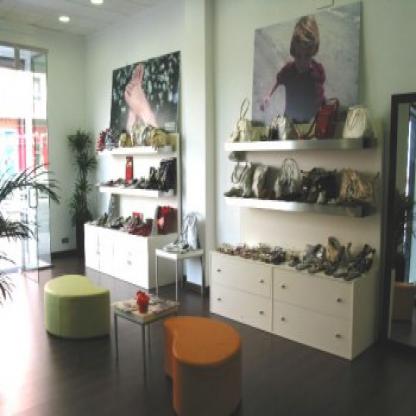
Scene: Indoor